Sucker for Love (song)

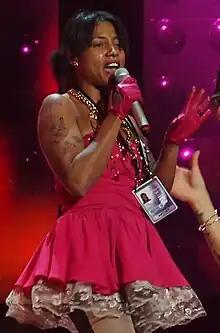
Pauline Kamusewu during Melodifestivalen 2010.

Sucker for Love is a song written by Pauline Kamusewu, Fredrik "Fredro" Ödesjö, Andreas Levander and Johan "Jones" Wetterberg., and originally performed by Pauline Kamusewu at Melodifestivalen 2010 during the second semifinal in Sandviken where it made it further to Andra chansen before getting knocked out.